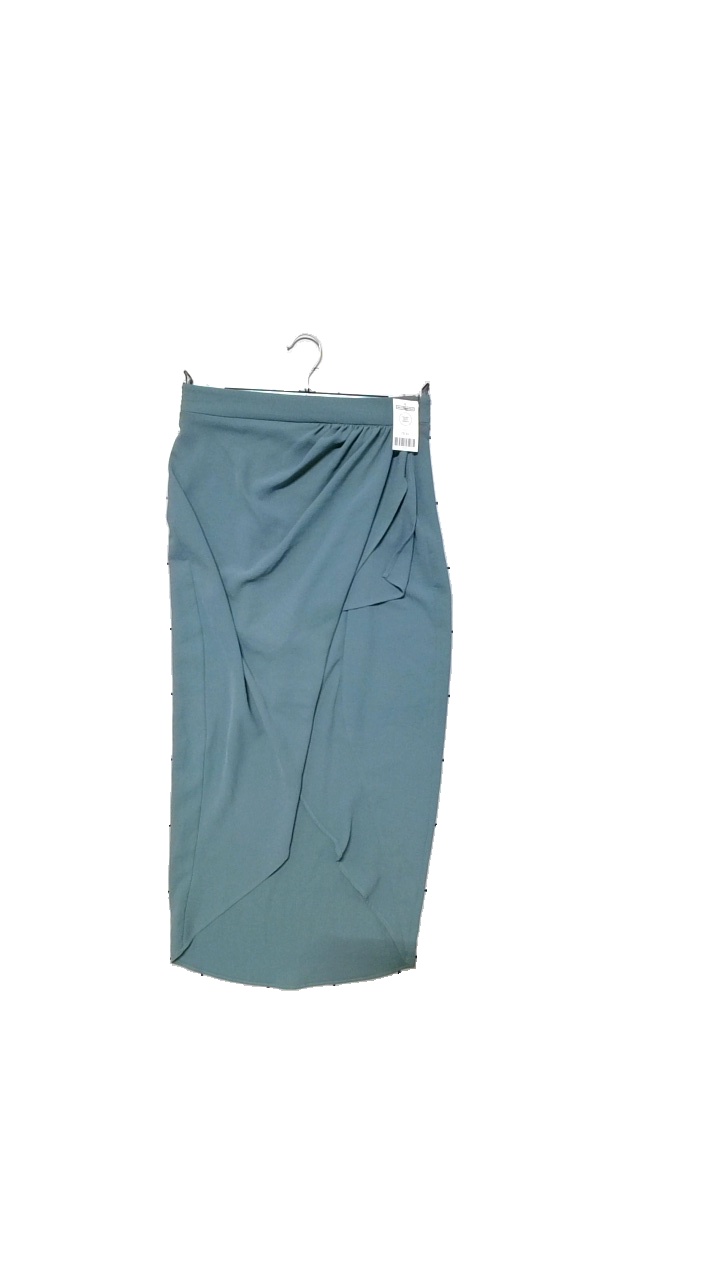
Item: Skirt (Ladies)
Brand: Zara
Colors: Turquoise
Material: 100% polyester
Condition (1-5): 5
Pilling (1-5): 5
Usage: Reuse
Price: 50-100